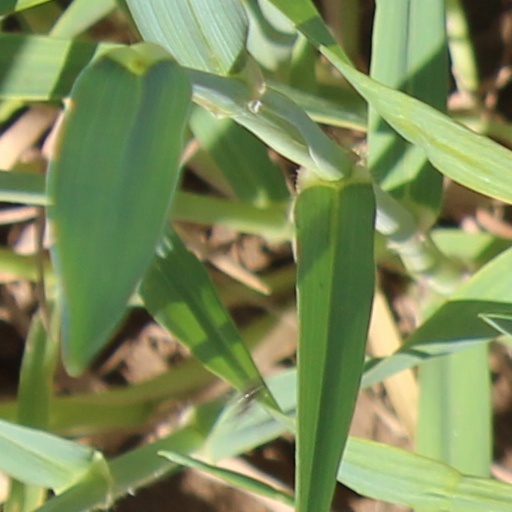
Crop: wheat